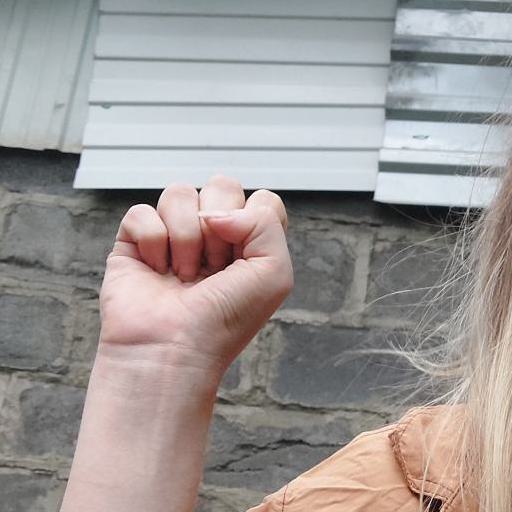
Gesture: fist